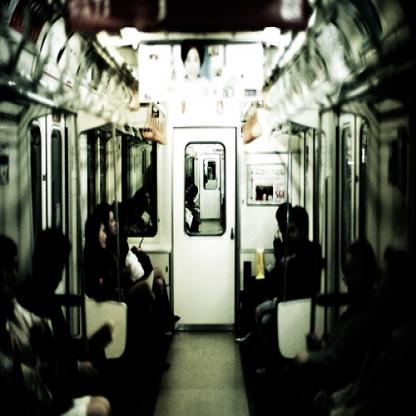
Scene: Indoor